Gozo Shioda

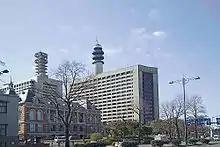
Two years after establishing the Yoshinkan style of aikido, Shioda began a close working association with the Tokyo Metropolitan Police Department

In 1955, Shioda founded the Yoshinkan style of aikido, which emphasizes self-defense applications. The name "Yoshinkan" was the name Shioda's father had used for his own judo "dōjō". According to biographer Stanley Pranin, this separation from his master's school has been little understood. Pranin notes that Ueshiba's school independently recovered later on, so that "there never occurred a formal split between the two organizations despite their rather different approaches to aikido. The two groups simply evolved independently while maintaining more or less cordial ties."